Medal of Bravery (Iraq)

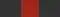
The ribbon of the Iraqi bravery medal.

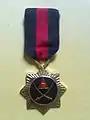
The Iraqi bravery medal.

The Medal of Bravery (Arabic: النوط الشجعة, al-"Nut al-Shujat") was a medal awarded by the First Republic of Iraq and Ba'athist Iraq to Iraqi military personnel for brave acts in war. It was awarded in many of Iraq's military conflicts.